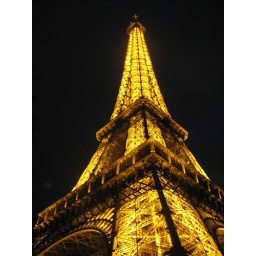
Drinking champagne and enjoying cheese and crackers on the grass below the tower was an awesome experience.